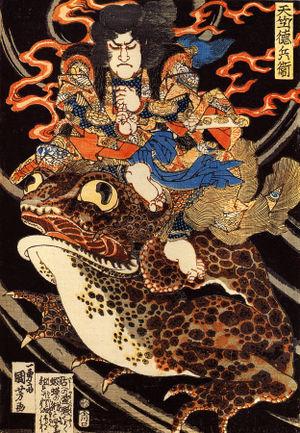
Tenjiku Tokubei est un aventurier et écrivain japonais du début du XVIIᵉ siècle. Il a voyagé en Asie du Sud-Est et en Asie du Sud, d'où son surnom « Tenjiku ».